Rebecca Handke

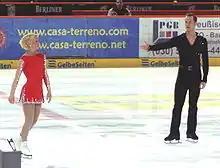
Handke with Wende in 2006.

Rebecca Handke (born 2 October 1986 in Soest, West Germany) is a German former pair skater. With partner Daniel Wende, she is the 2005-2006 German national silver medalist.